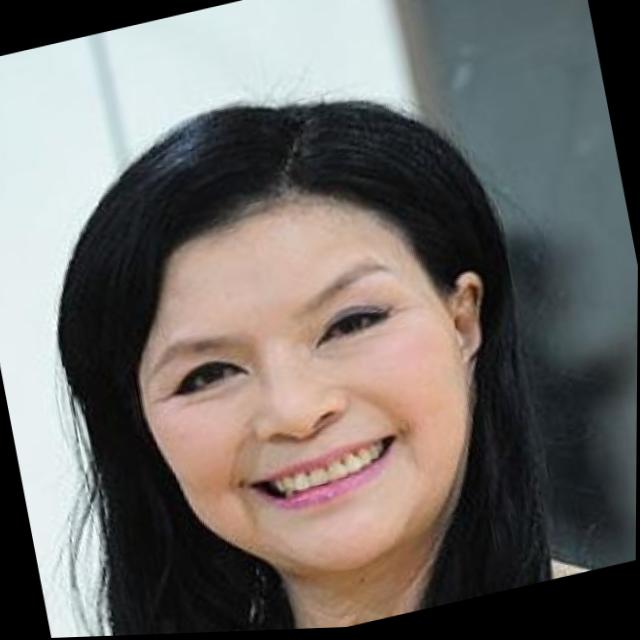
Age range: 45-64